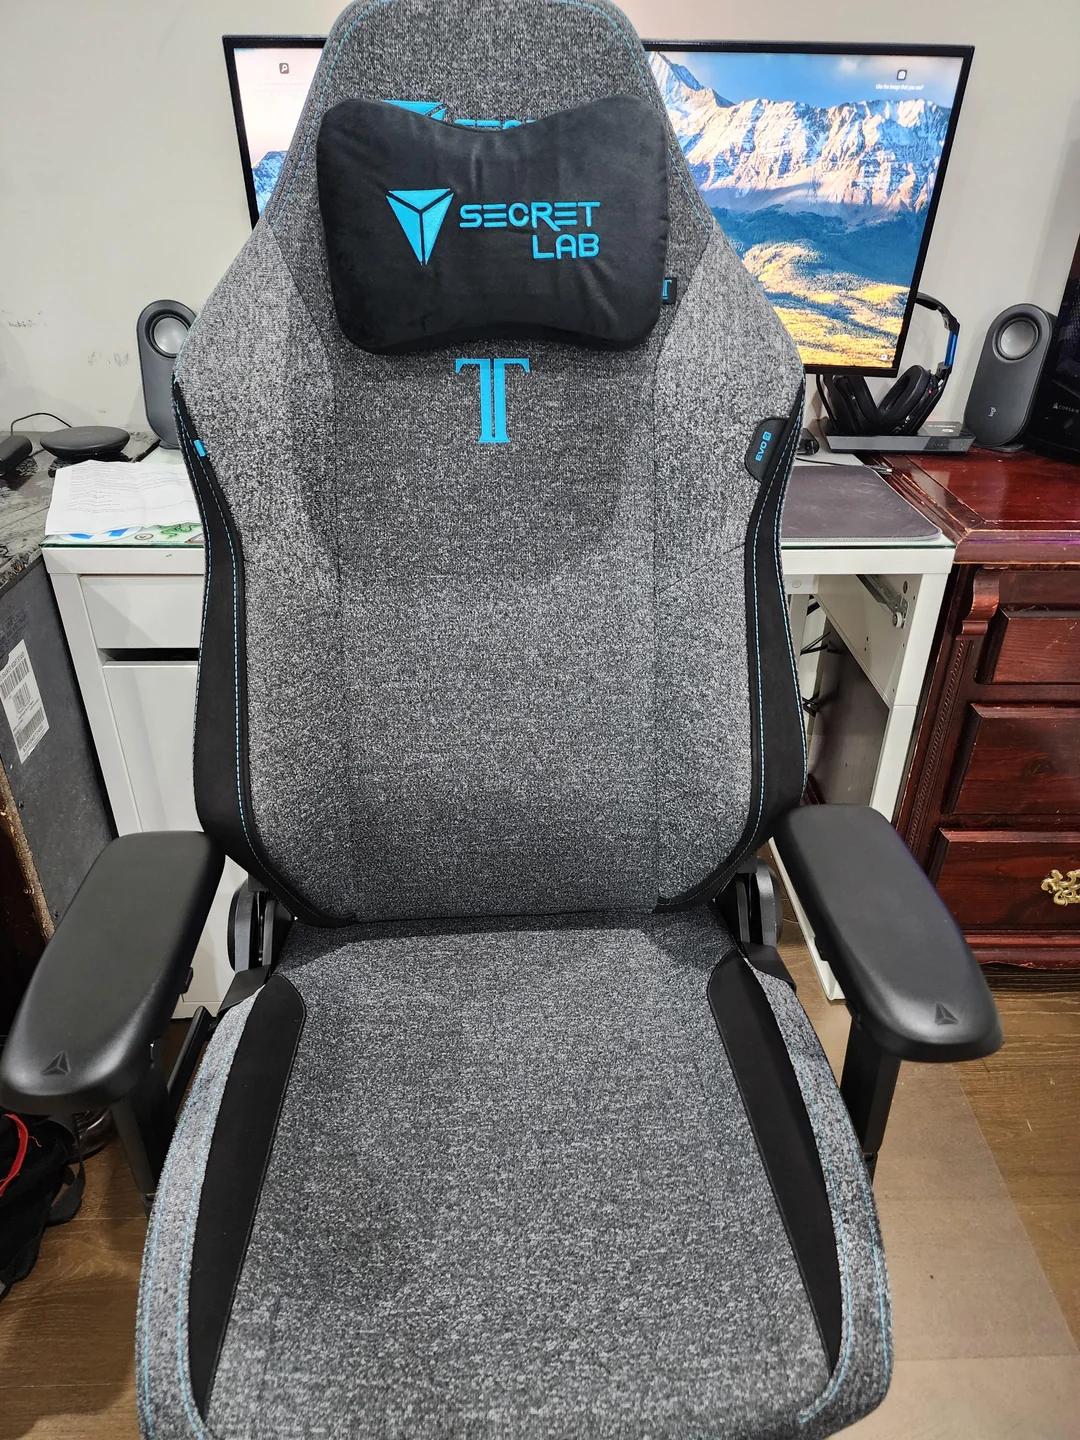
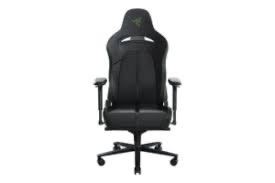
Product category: items_chair
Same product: no